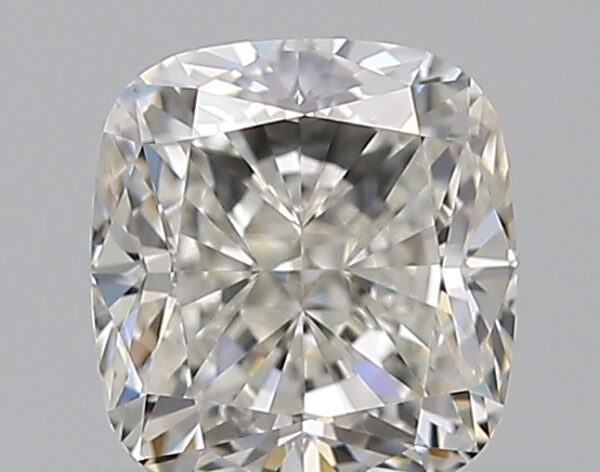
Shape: cushion
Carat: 0.59
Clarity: VVS1
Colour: H
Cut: EX
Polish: EX
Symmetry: EX
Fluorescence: N
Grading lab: GIA
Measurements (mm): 4.85 x 4.48 x 3.12